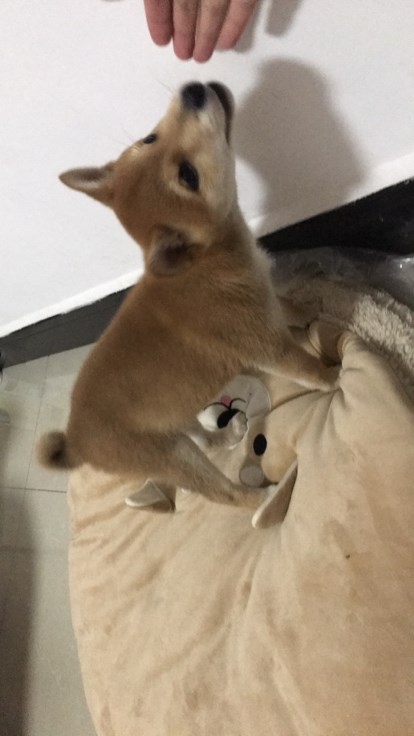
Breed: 1043-n000001-Shiba_Dog